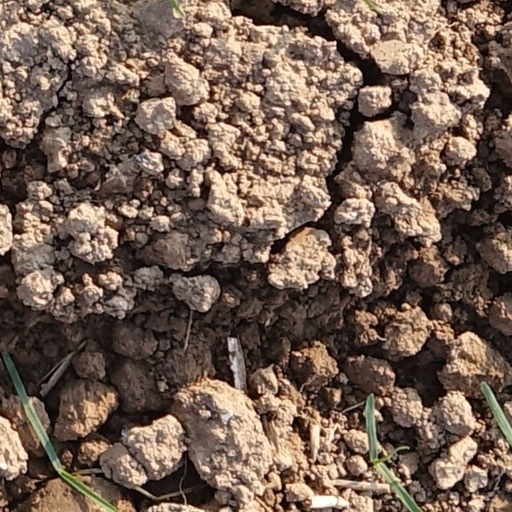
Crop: wheat